Marist University

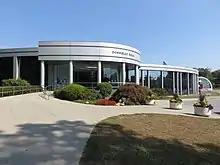
Donnelly Hall

The Marist University Library was originally housed on the top floor of Greystone in 1928. In 1945, reference, periodical and work areas took over the second floor as well, and then in 1949, the library also claimed Greystone's lowest level. The library remained in Greystone for 35 years.